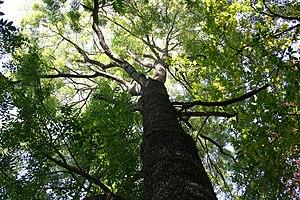
Frêne élevé Fraxinus excelsior Circonférence mesurée au pied de l'arbre: 191 cm - (2008) Année de plantation